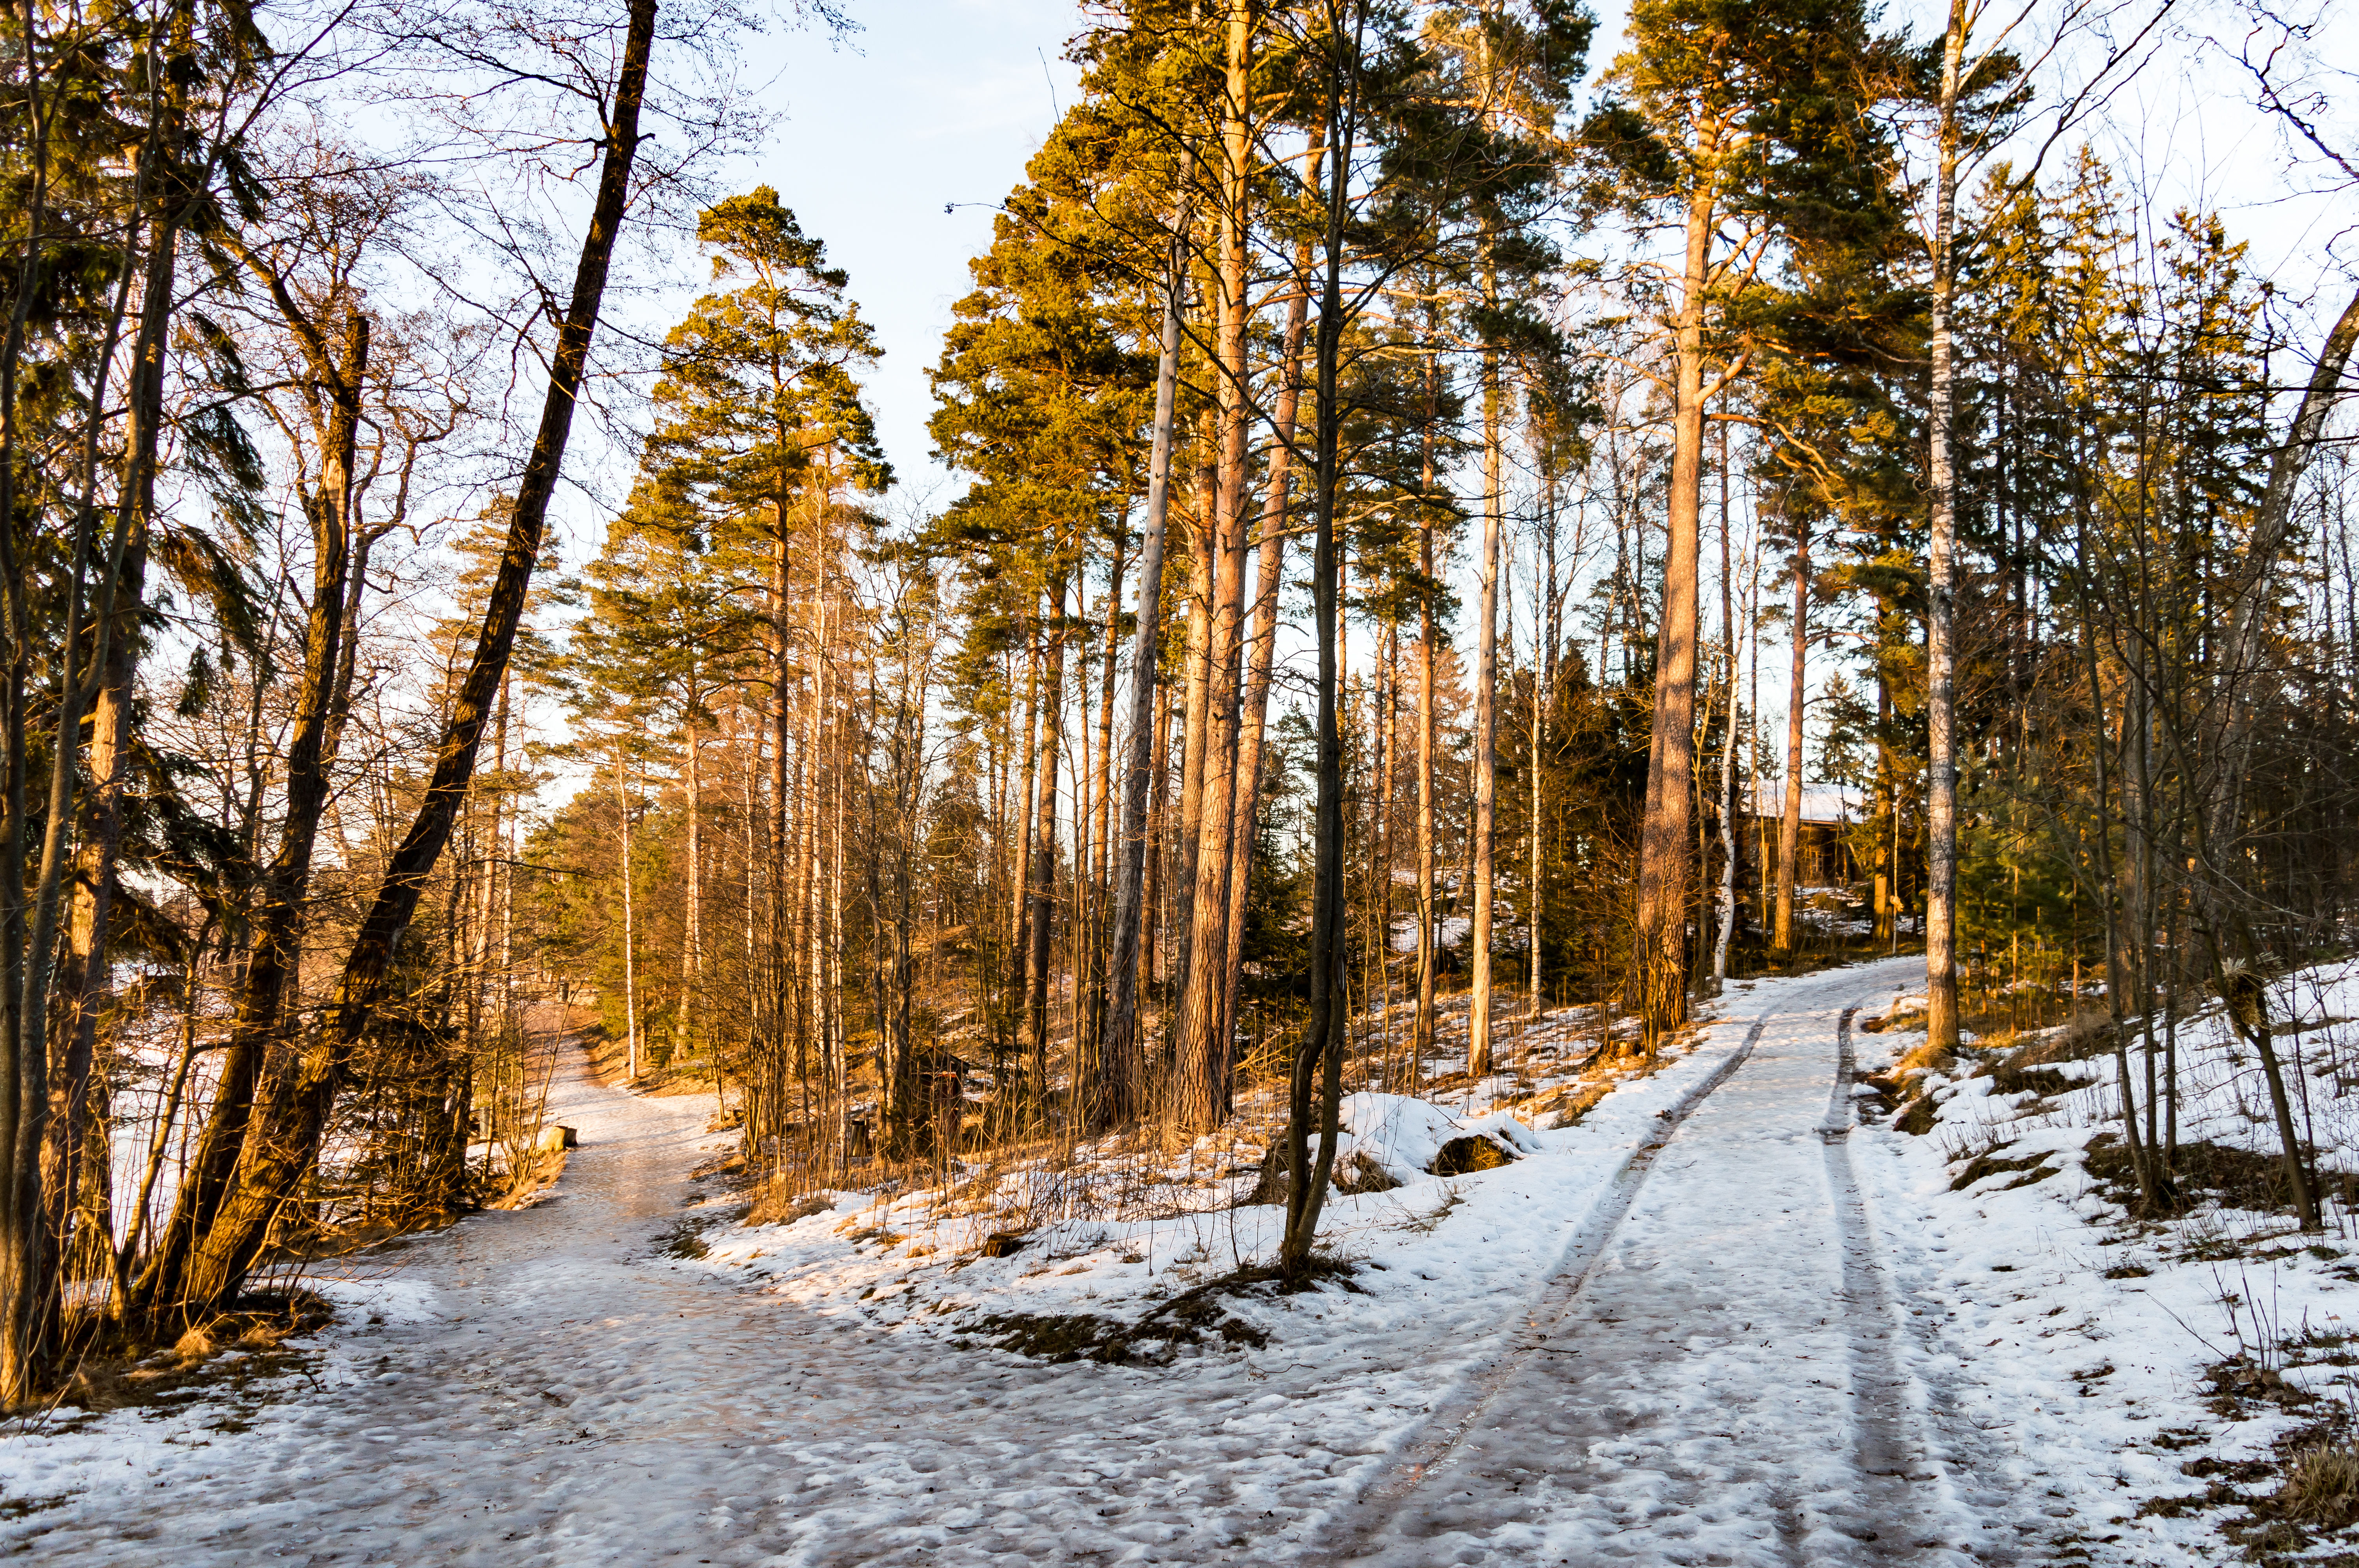
tree, nature, forest, path, wilderness, branch, snow, winter, plant, track, sunlight, leaf, frost, ice, autumn, weather, island, nikon, season, cool image, spruce, mm, finland, helsinki, woodland, d3200, habitat, i, ecosystem, f3556, 180550, seurasaari, parting, ways, natural environment, woody plant, temperate coniferous forest